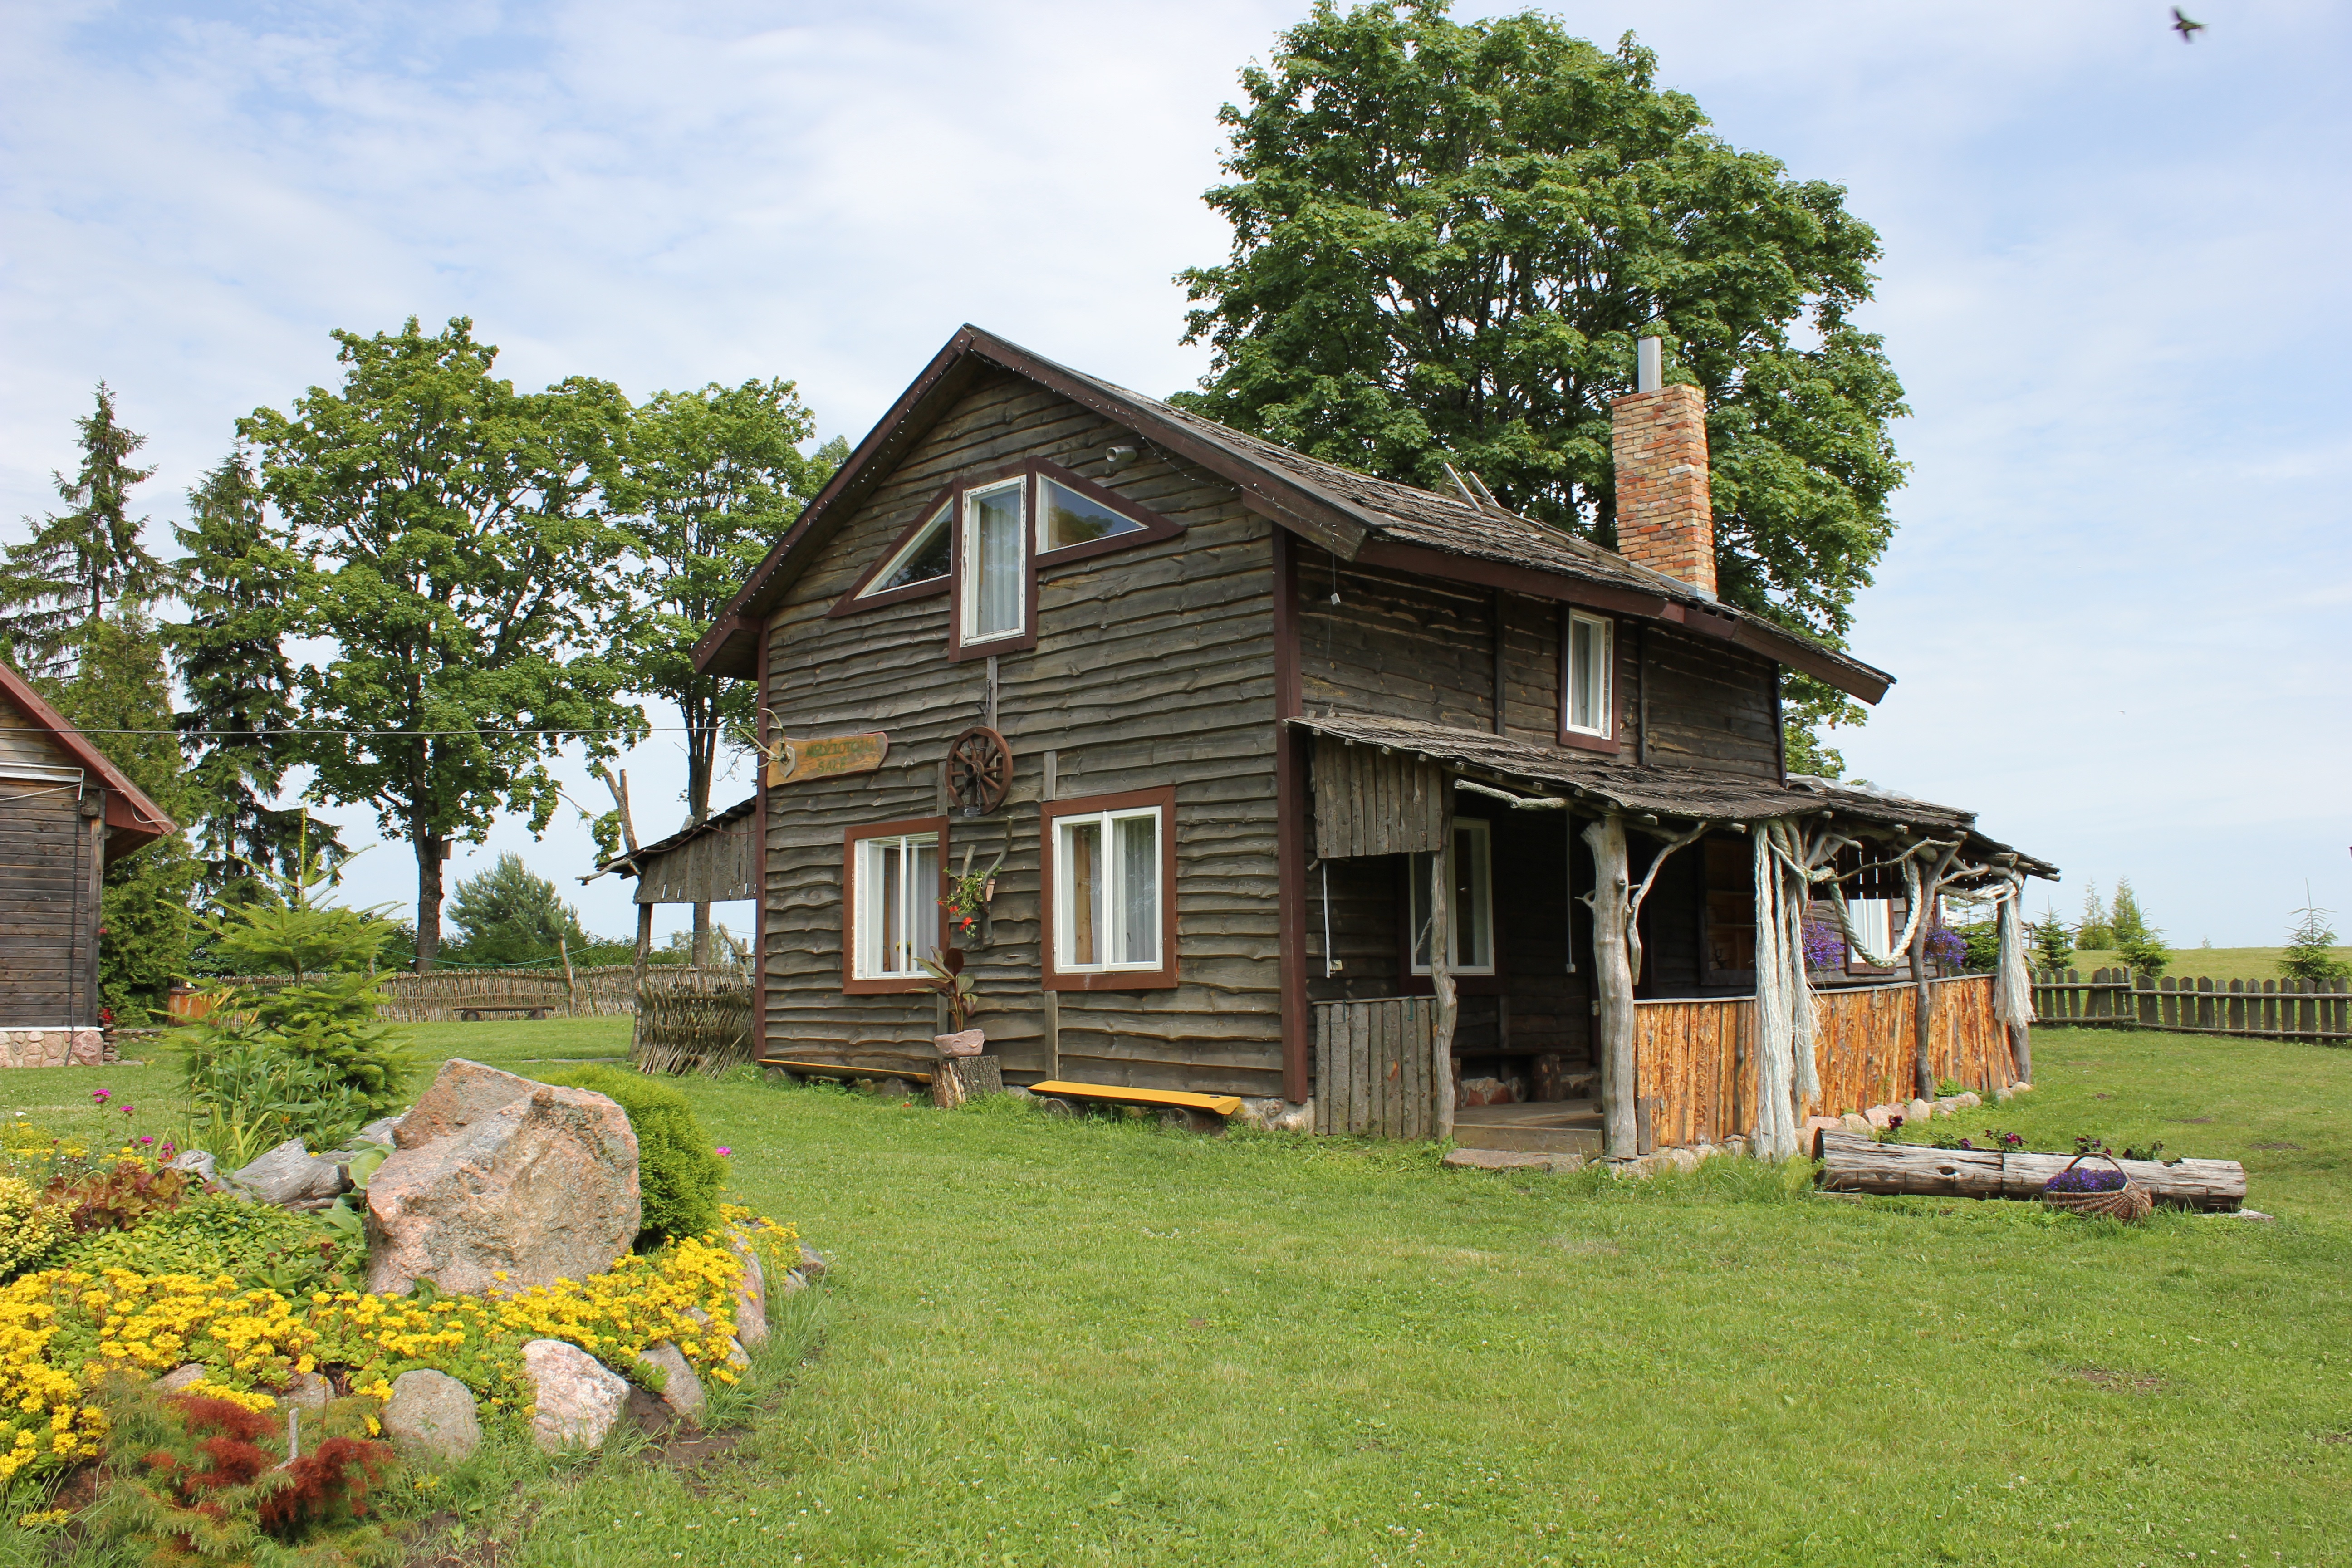
farm, lawn, house, building, home, cottage, backyard, property, wooden house, farmhouse, carriage, pretty, estate, log cabin, yard, lithuania, real estate, rural area, country side, residential area, decorative cottage